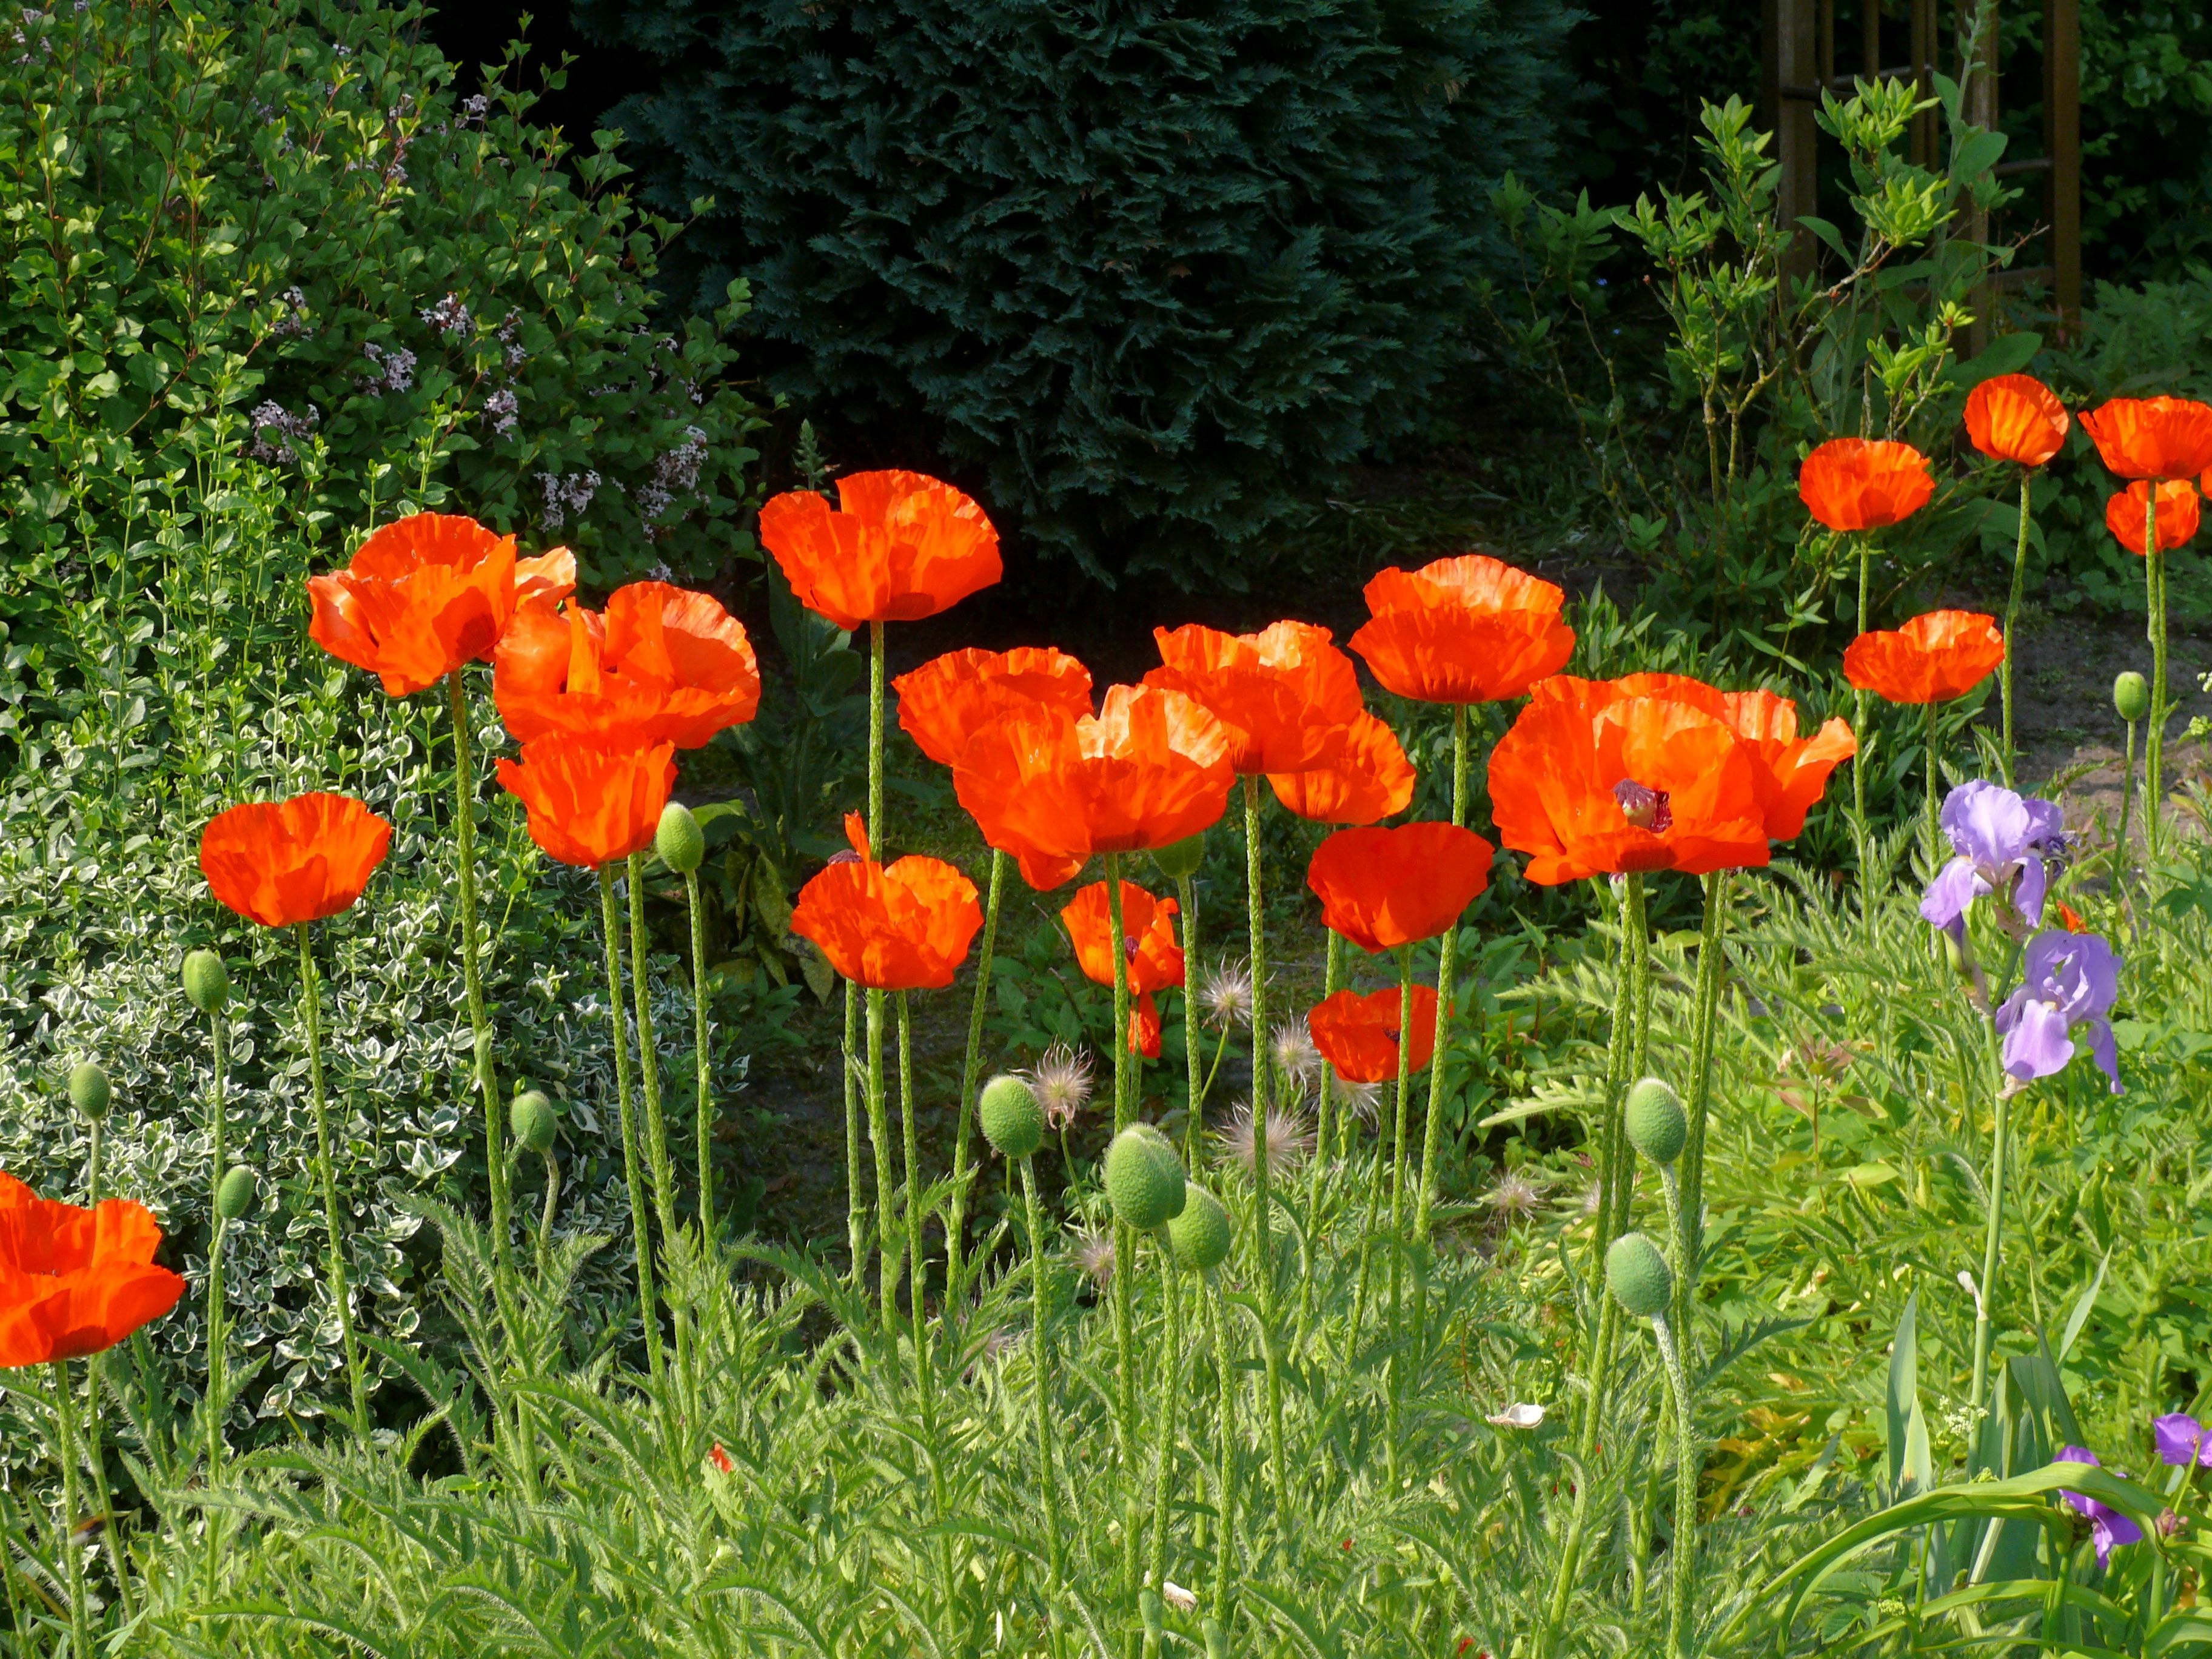
plant, field, meadow, prairie, flower, bloom, orange, spring, garden, flora, wildflower, poppy, coquelicot, flowering plant, eschscholzia californica, annual plant, land plant, poppy family